Python (missile)

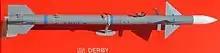
The "Derby" missile

Also known as the Alto, the Derby missile is a BVR, medium-range (~) active radar homing missile. Though technically not part of the "Python" family, the missile is an enlarged version of the Python-4 with an active-radar seeker.